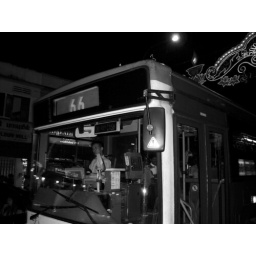
Frustrated bus driver in a busy street